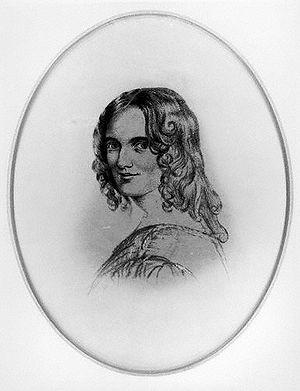
Sarah Fuller Flower Adams est une poétesse britannique.